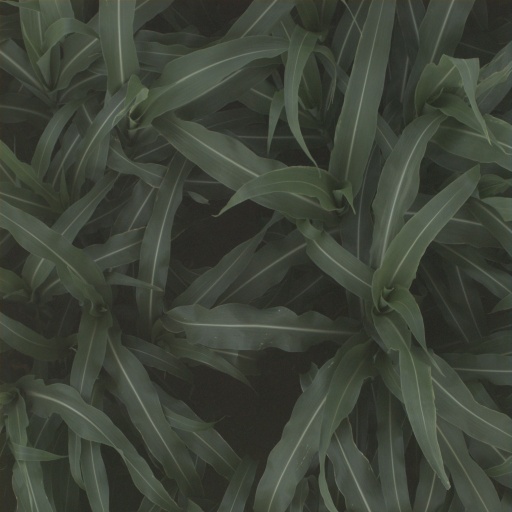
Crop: sorghum